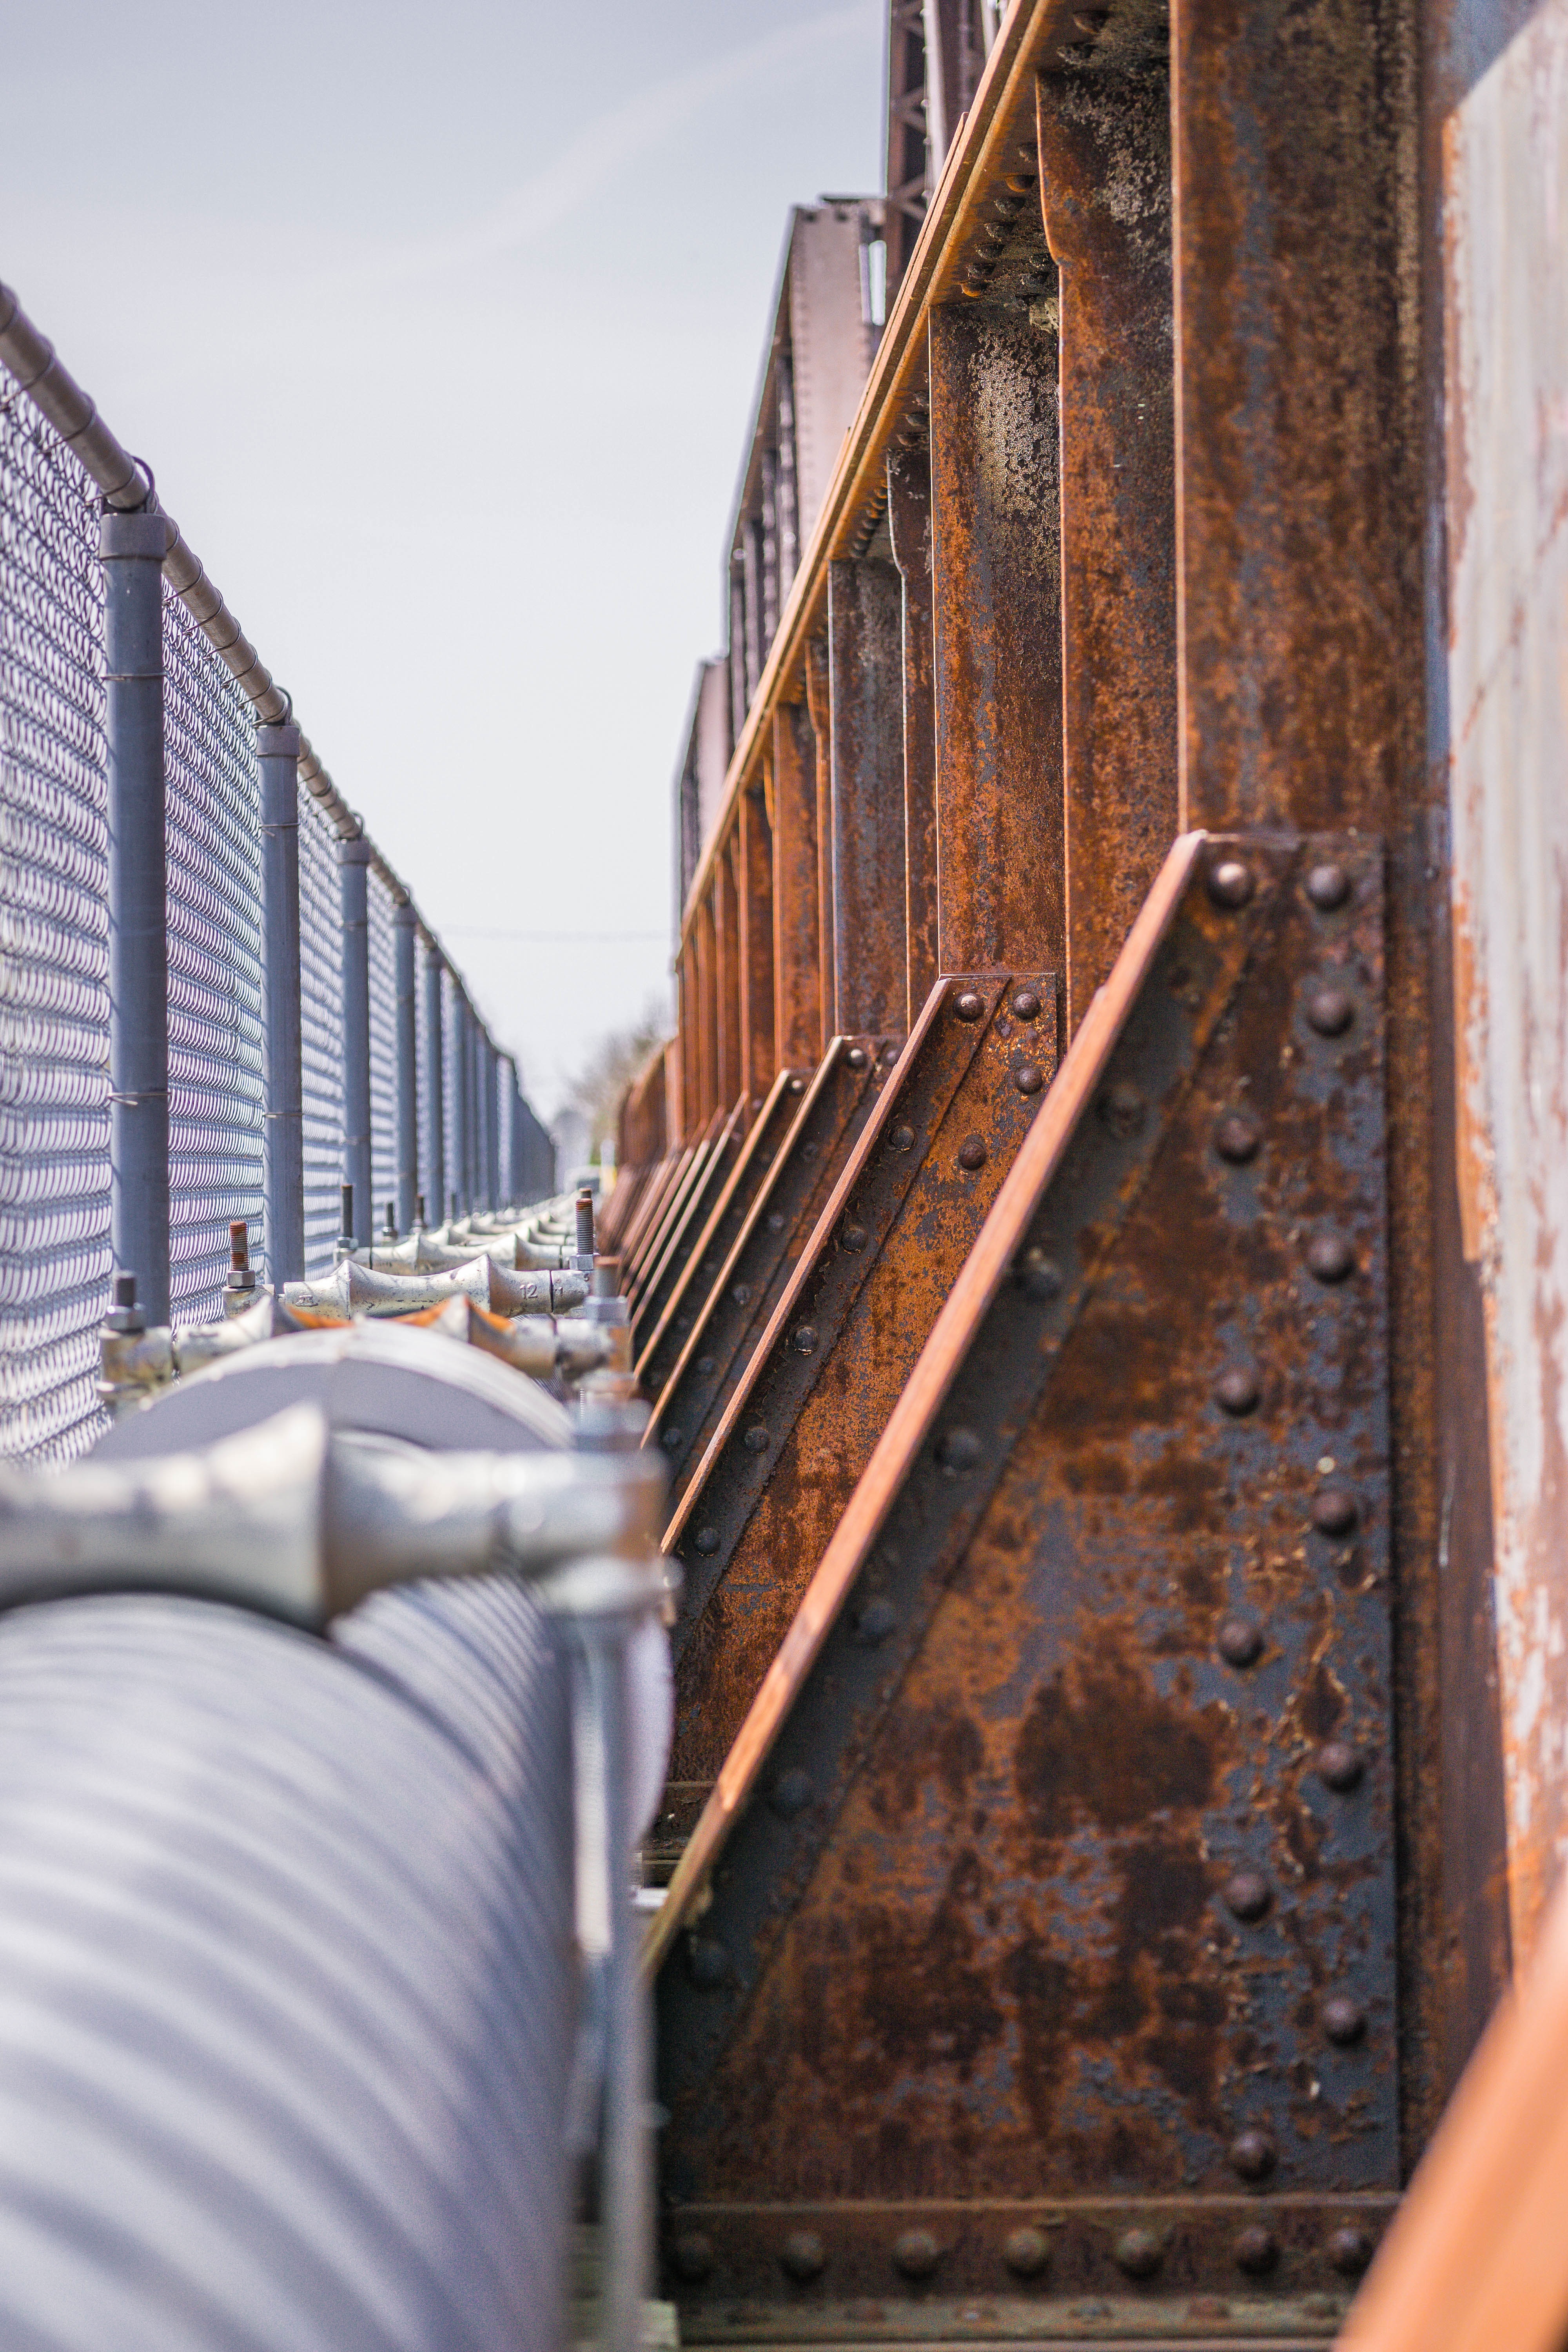
wood, house, window, roof, home, wall, facade, brick